Fort Kamehameha

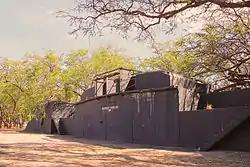
Battery Hawkins

Fort Kamehameha was a United States Army military base that was the site of several coastal artillery batteries to defend Pearl Harbor starting in 1907 in Honolulu, Hawaii.